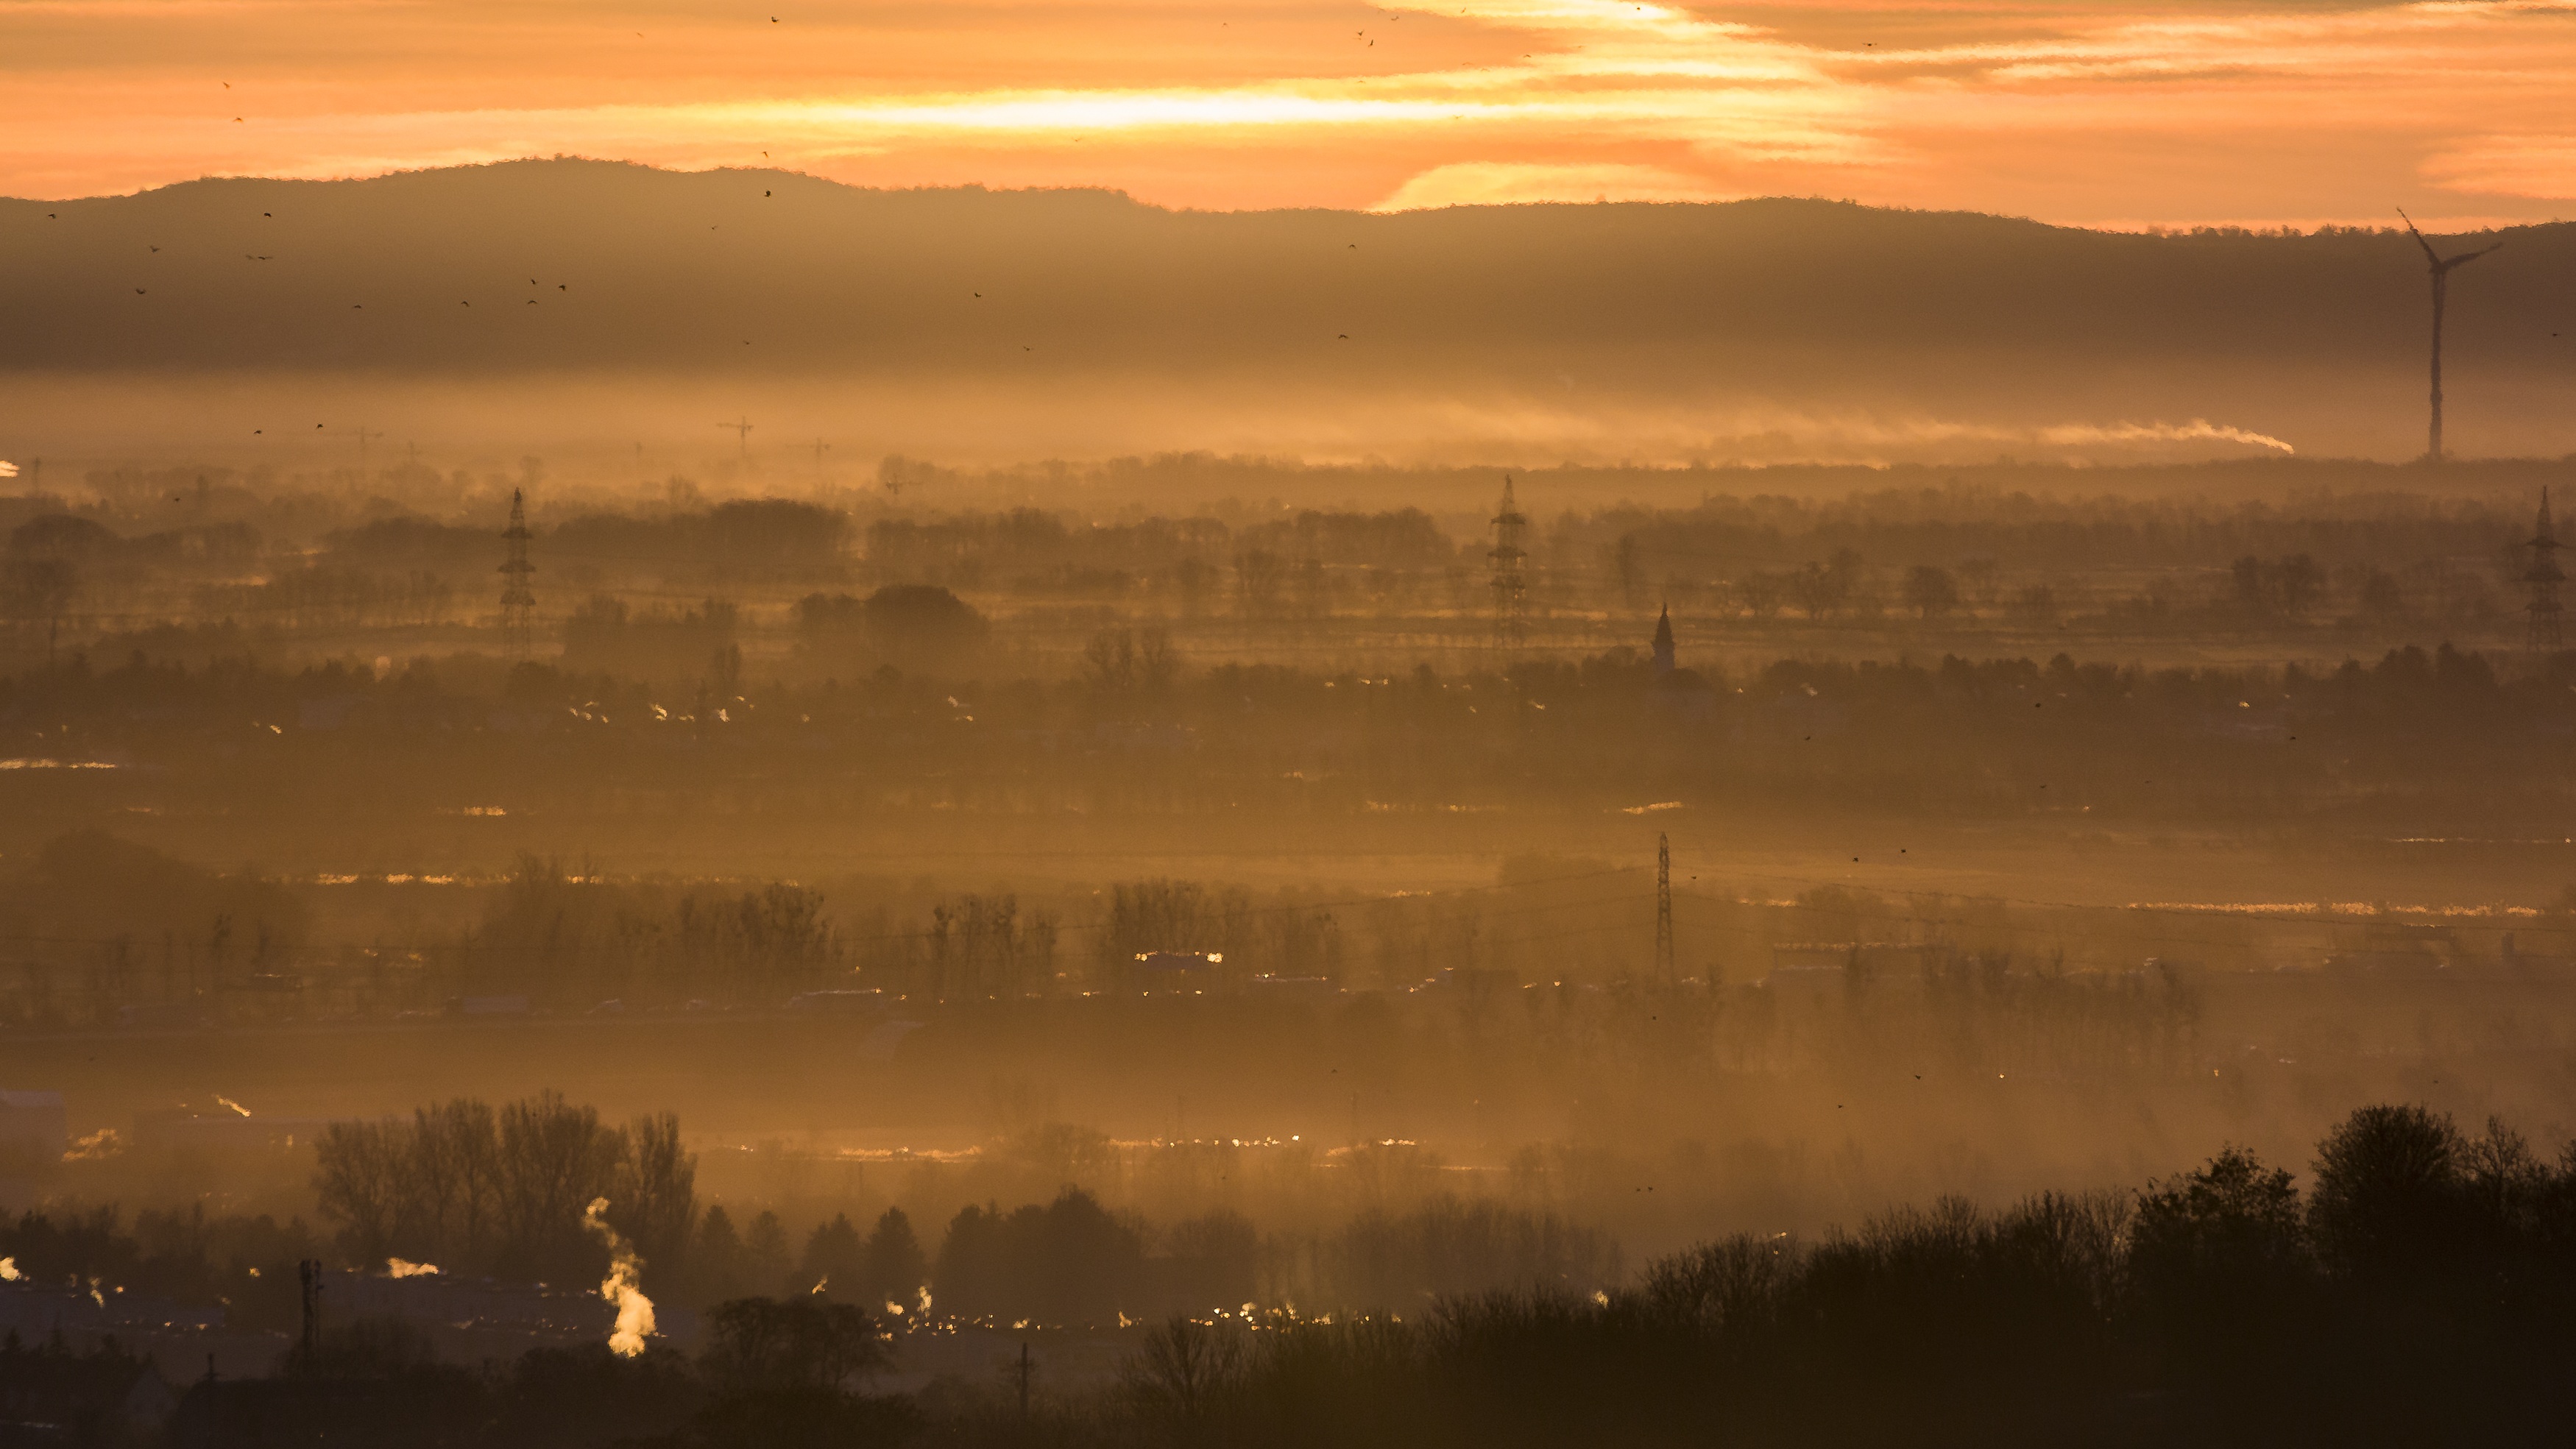
landscape, tree, nature, horizon, sky, fog, sunrise, sunset, mist, sunlight, morning, dawn, atmosphere, dusk, evening, haze, skies, morgenstimmung, afterglow, morning sun, rural area, winter sunrise, atmosphere of earth, computer wallpaper, red sky at morning